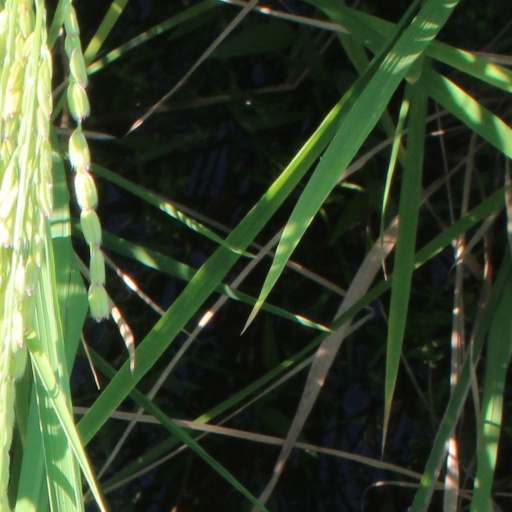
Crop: rice